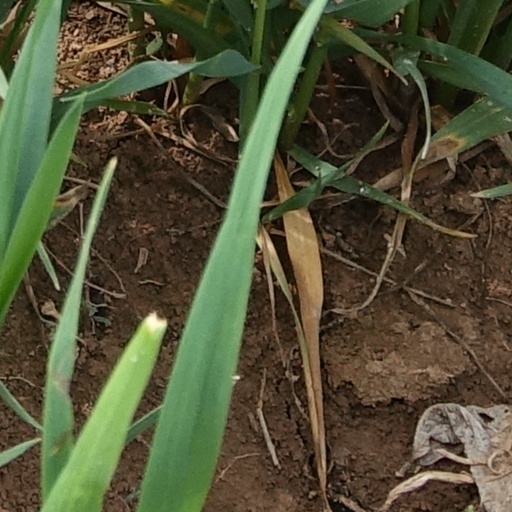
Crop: wheat